Demographics of Malaysia

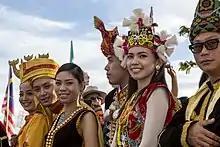
Ethnic groups in Sabah

Malaysia has many other non-Malay indigenous people, who are given Bumiputra status. The indigenous tribes are the oldest inhabitants of Malaysia, and the indigenous groups of Peninsular Malaysia are known collectively as Orang Asli and in East Malaysia as "Orang Asal". They account for about 11 percent of the nation's population, and represent a majority in East Malaysia of Sabah and Sarawak. In Sarawak, the dominant tribal group are the Dayak people, who are either Iban (also known as Sea Dayak) or Bidayuh (also known as Land Dayak) of which are mainly Christians. The Iban form the largest of all indigenous groups, numbering over 600,000 (35% of Sarawak's population), who mostly still live in traditional longhouses which can hold up to 200 people. Longhouses are mostly places along the Rajang and Lupar rivers and their tributaries, although many Iban have moved to the cities. The Bidayuhs, numbering around 170,000, are concentrated in the southwestern part of Sarawak. They, together with other indigenous groups in Sarawak make up over half of the states population.